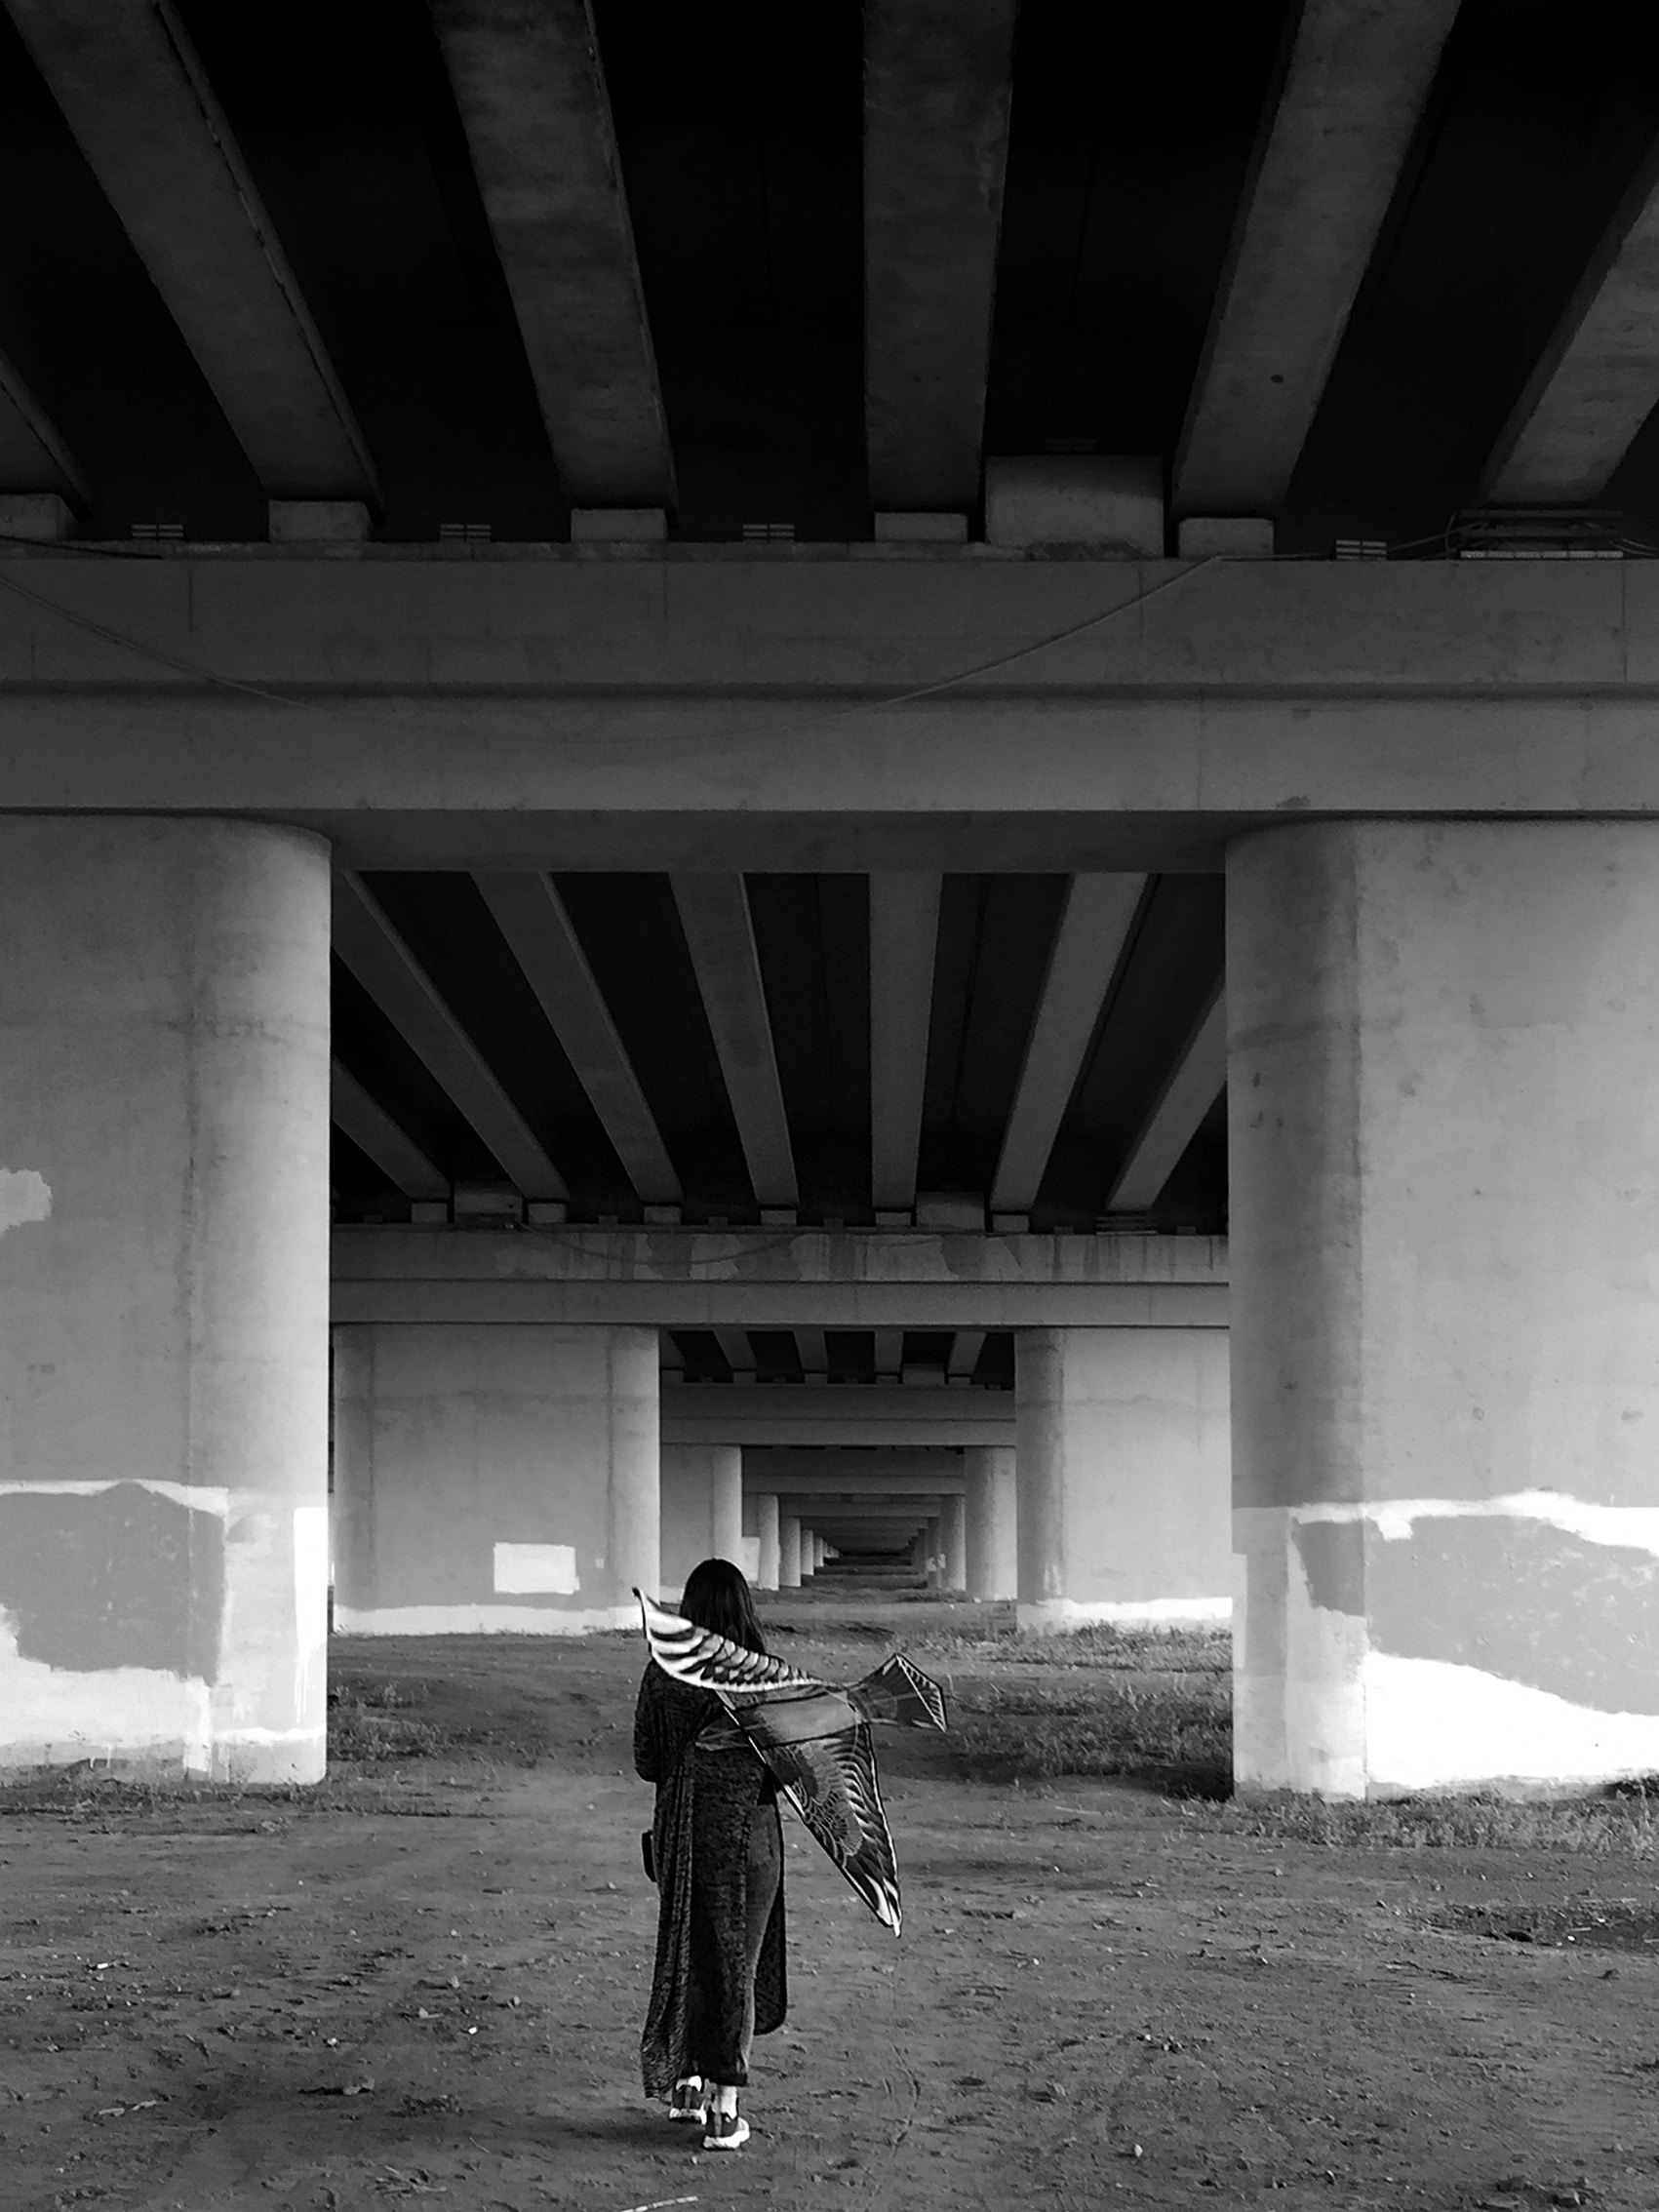
light, black and white, structure, road, white, bridge, photography, city, arch, kite, flight, shadow, darkness, black, monochrome, infrastructure, loneliness, photograph, passage, mood, shape, monochrome photography, film noir